Just for Laughs

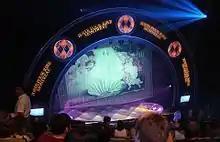
Inside Saint-Denis Theatre, 2005 Just for Laughs festival

Just for Laughs was formed in 1982 as a two-day French-language event. In 1985, Andy Nulman joined the festival's staff and introduced English-language events as well; under Nulman's stewardship, the festival increased to a full month, with French-speaking performers during the first half, and English speakers in the second half. International and non-verbal acts (acrobats, pantomimes, etc.) are scattered throughout the program.